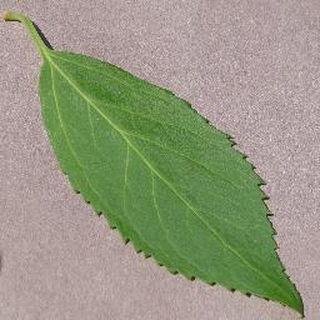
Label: healthy_cherry